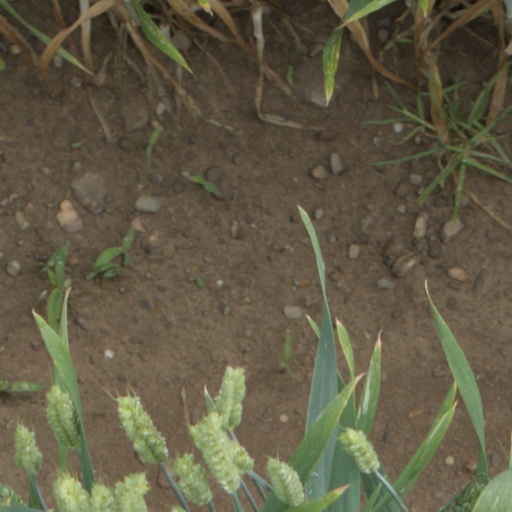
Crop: wheat